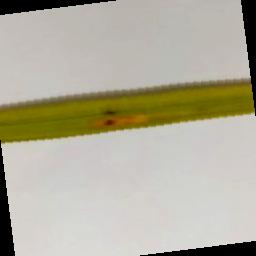
Label: Rice___Brown_Spot